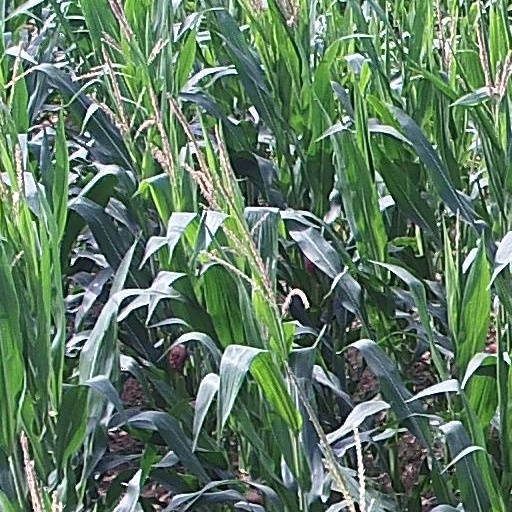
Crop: maize; corn